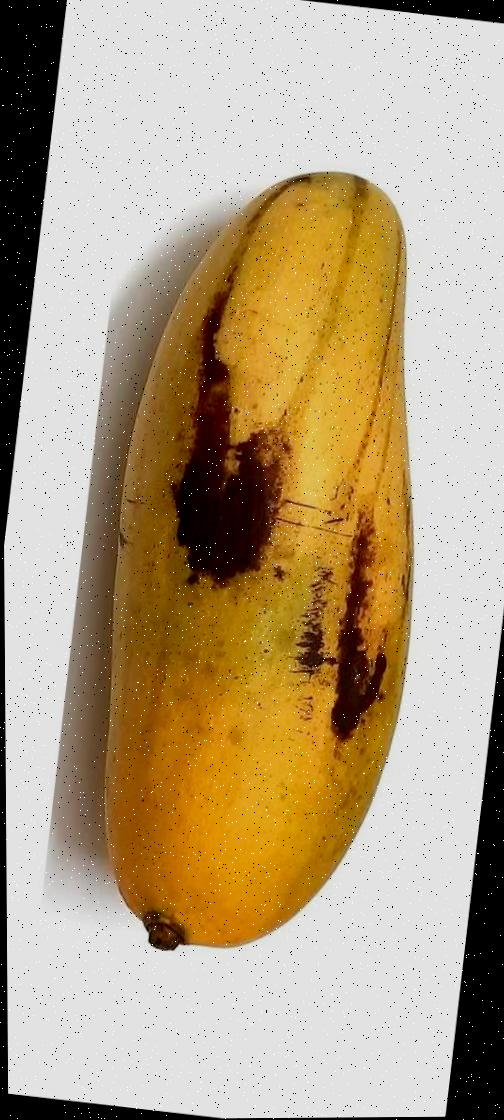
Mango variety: Banana Mango